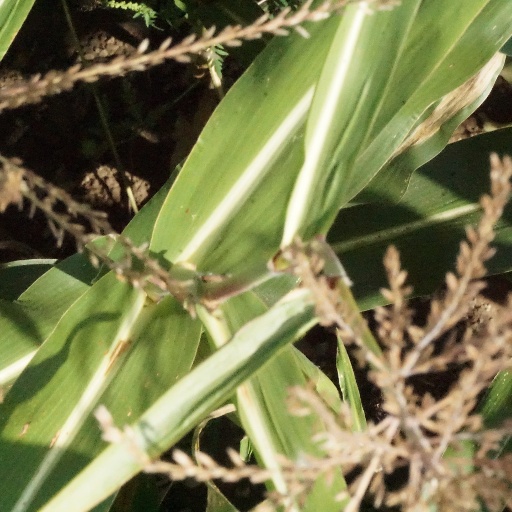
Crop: maize; corn